Silicon Fen

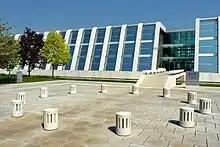
Cambridge Science Park

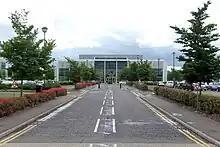
Cambridge Business Park

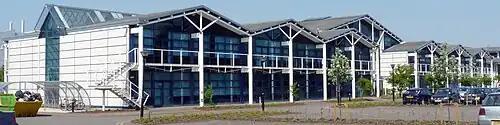
St John's Innovation Centre

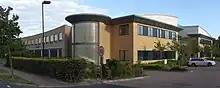
Peterhouse Technology Park

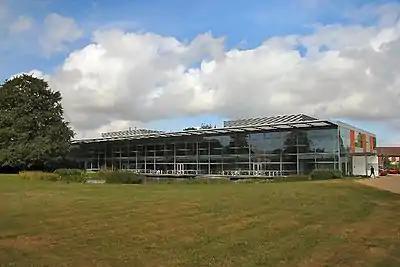
Melbourn Science Park

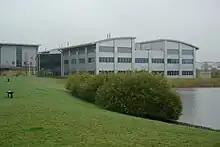
Granta Park

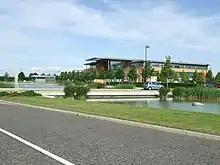
Cambourne Business Park

Silicon Fen or the Cambridge Cluster is a collective name given to high tech businesses focused on software, electronics, and biotechnology, including Arm and AstraZeneca, in and around the city of Cambridge in England.